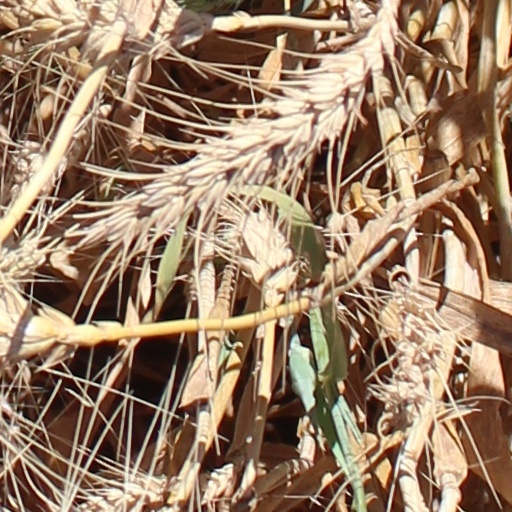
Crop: wheat